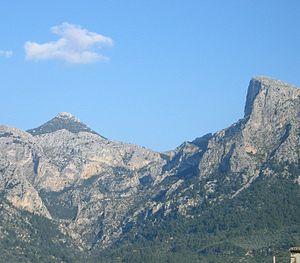
Majorque, est la plus grande des îles Baléares. Elle se situe en mer Méditerranée, au large de Valence et Barcelone. L'île compte 875 277 habitants. Sa capitale est Palma – les Majorquins l'appellent Ciutat. Elle comprend 6 régions principales : Serra de Tramuntana, Ponent, Raiguer, Pla, Migjorn, Llevant et la ville de Palma. Le catalan est la langue officielle avec le castillan.